Mercedes Santamarina

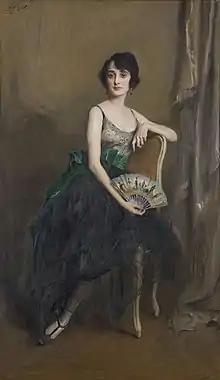
Santamarina as painted by Philip de László in 1921

Mercedes Santamarina Gastañaga (18 June 1896 – 23 May 1972) was an Argentine art collector and patron. Interested in art from an early age, Santamarina amassed a large collection of pieces over the course of her life. In her last few years she donated much of her collection to the Museo Nacional de Bellas Artes in Buenos Aires and the Museo Municipal de Bellas Artes Tandil in Tandil.